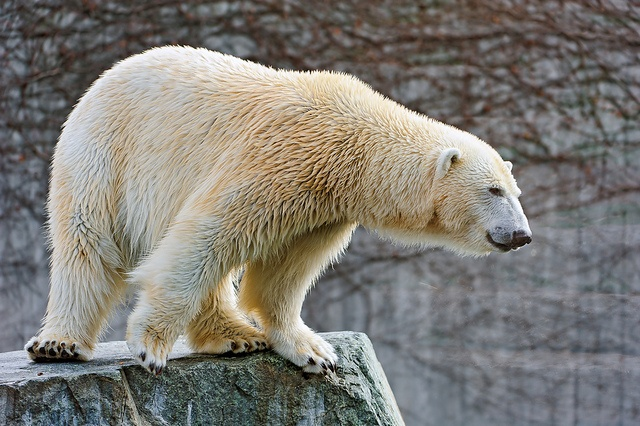
a polar bear standing next to a cliff
A polar bear stands on a rock, looking downward.
A polar bear standing high on a rock.
A large white polar bear standing on a rock in an enclosure.
A polar bear perched on a rock at a zoo.